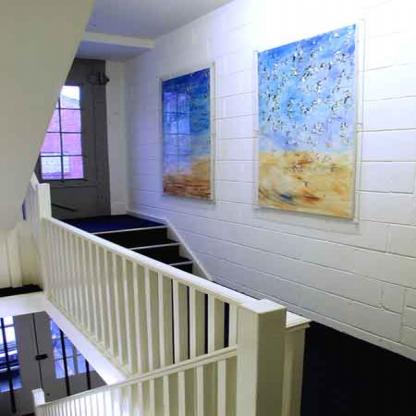
Scene: Indoor